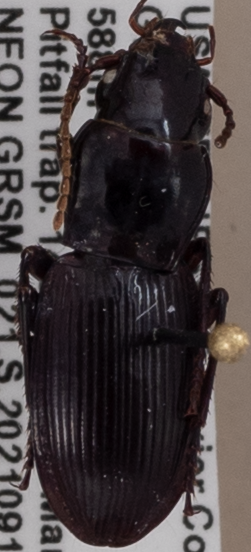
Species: Pterostichus acutipes acutipes
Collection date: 2021-09-14
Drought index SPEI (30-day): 1.442
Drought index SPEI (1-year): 1.28
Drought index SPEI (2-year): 2.09